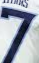
Number: 7